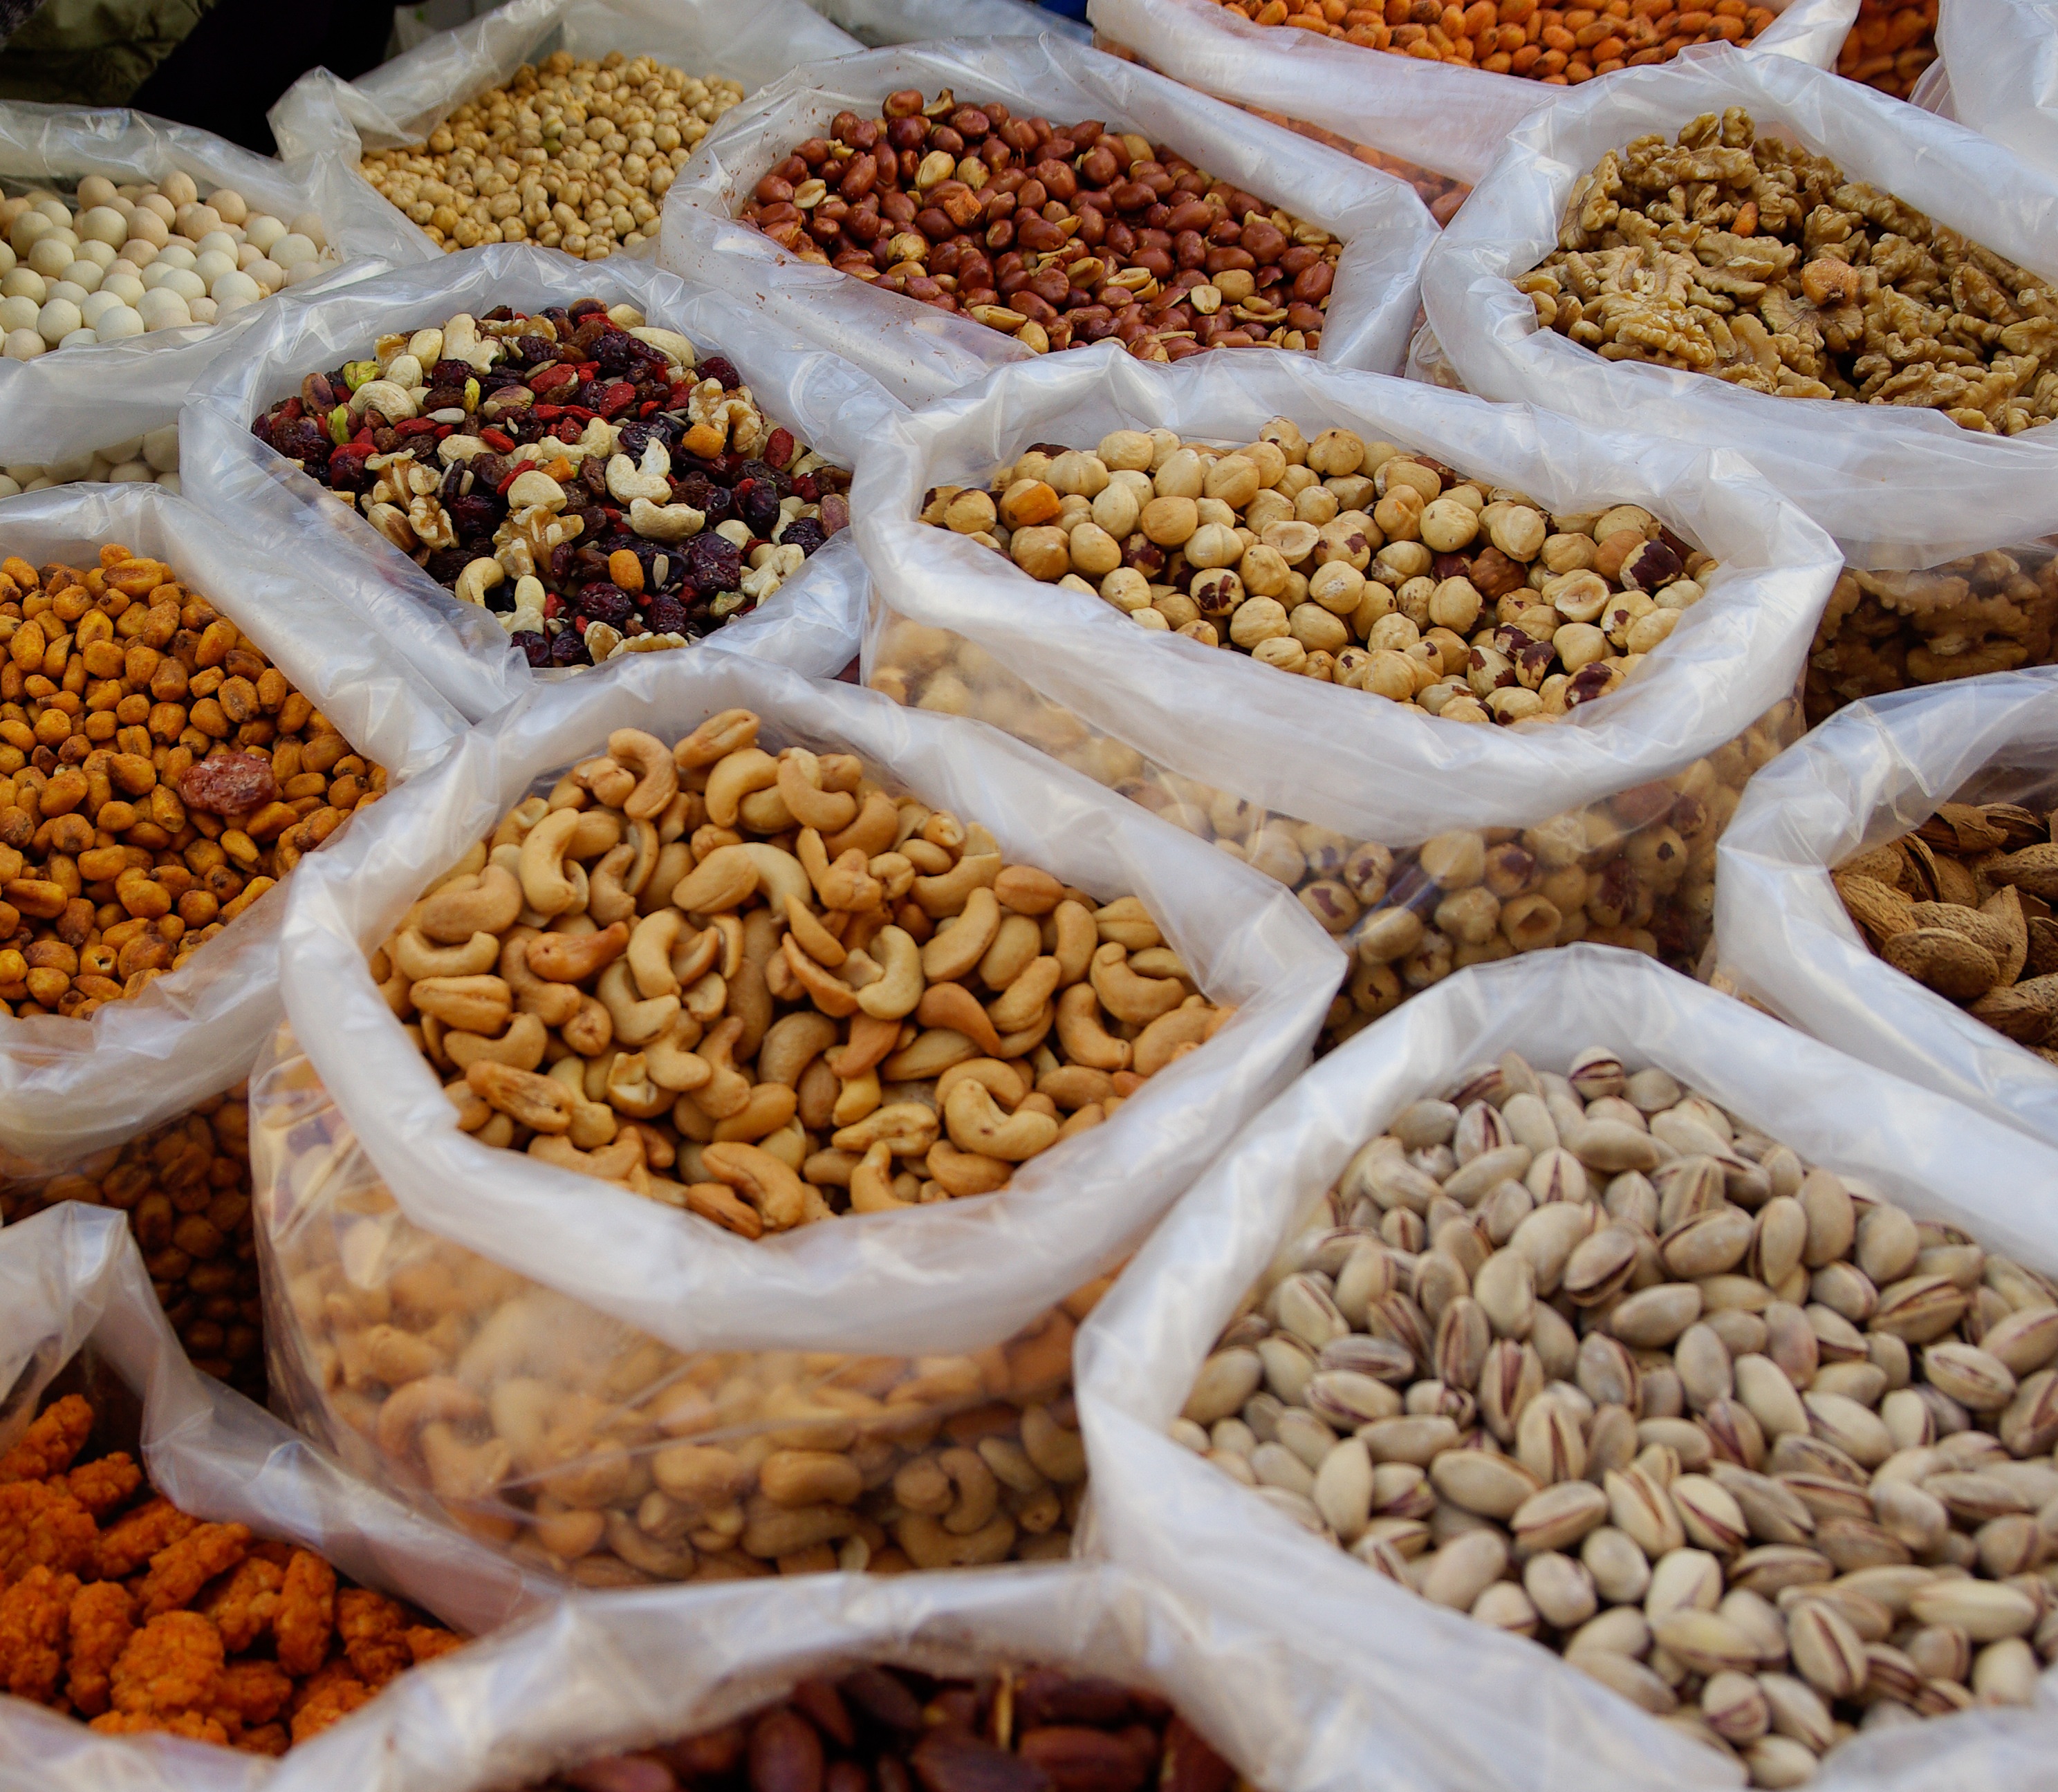
plant, fruit, food, produce, crop, nuts, peanuts, pulse, pistachios, dried fruit, flowering plant, grass family, land plant